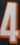
Number: 4